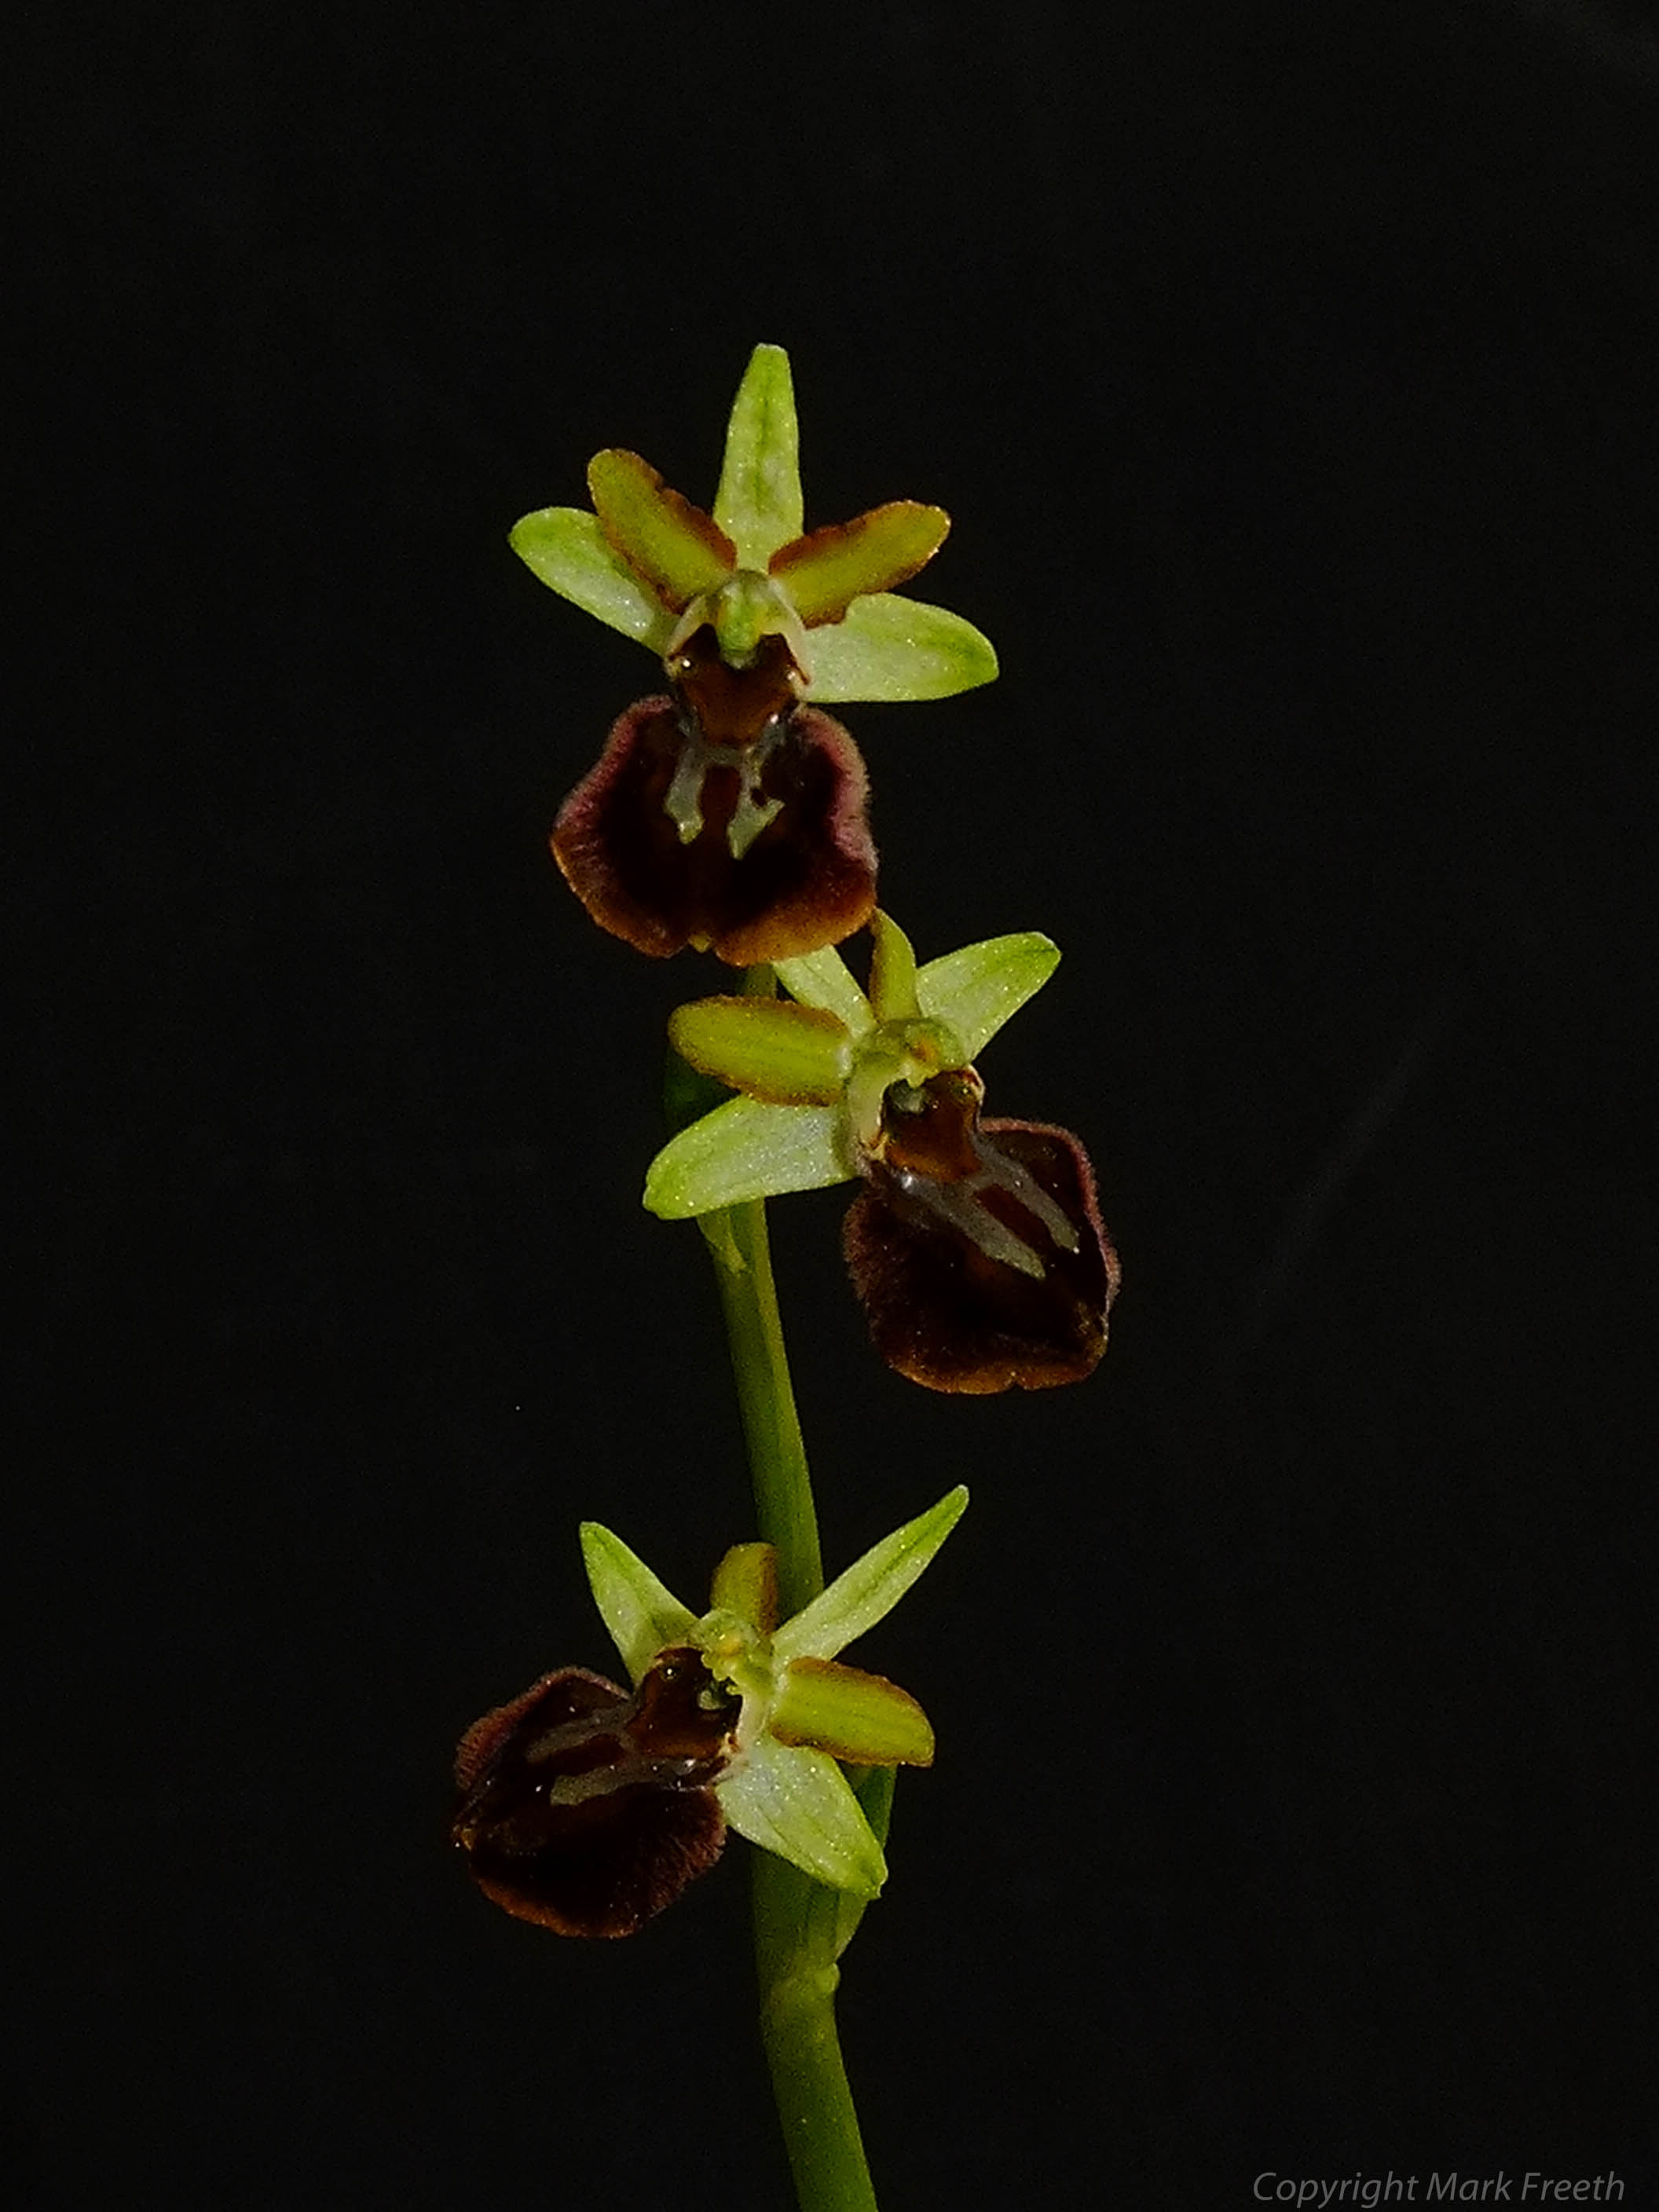
plant, leaf, flower, green, botany, yellow, flora, orchid, close up, ophrys, macro photography, nativeorchid, earlyspiderorchid, flowering plant, dendrobium, plant stem, land plant, moth orchid, fly orchid